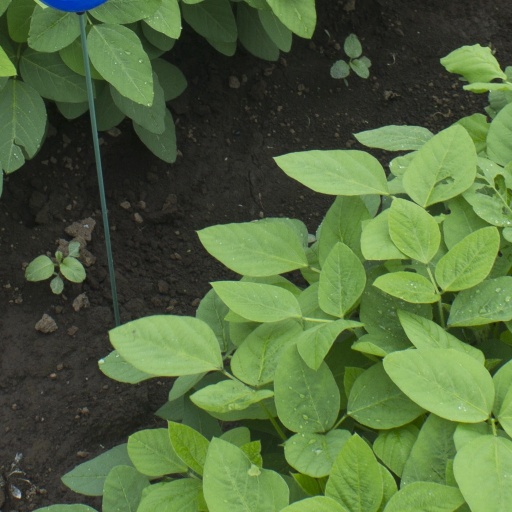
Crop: soybean